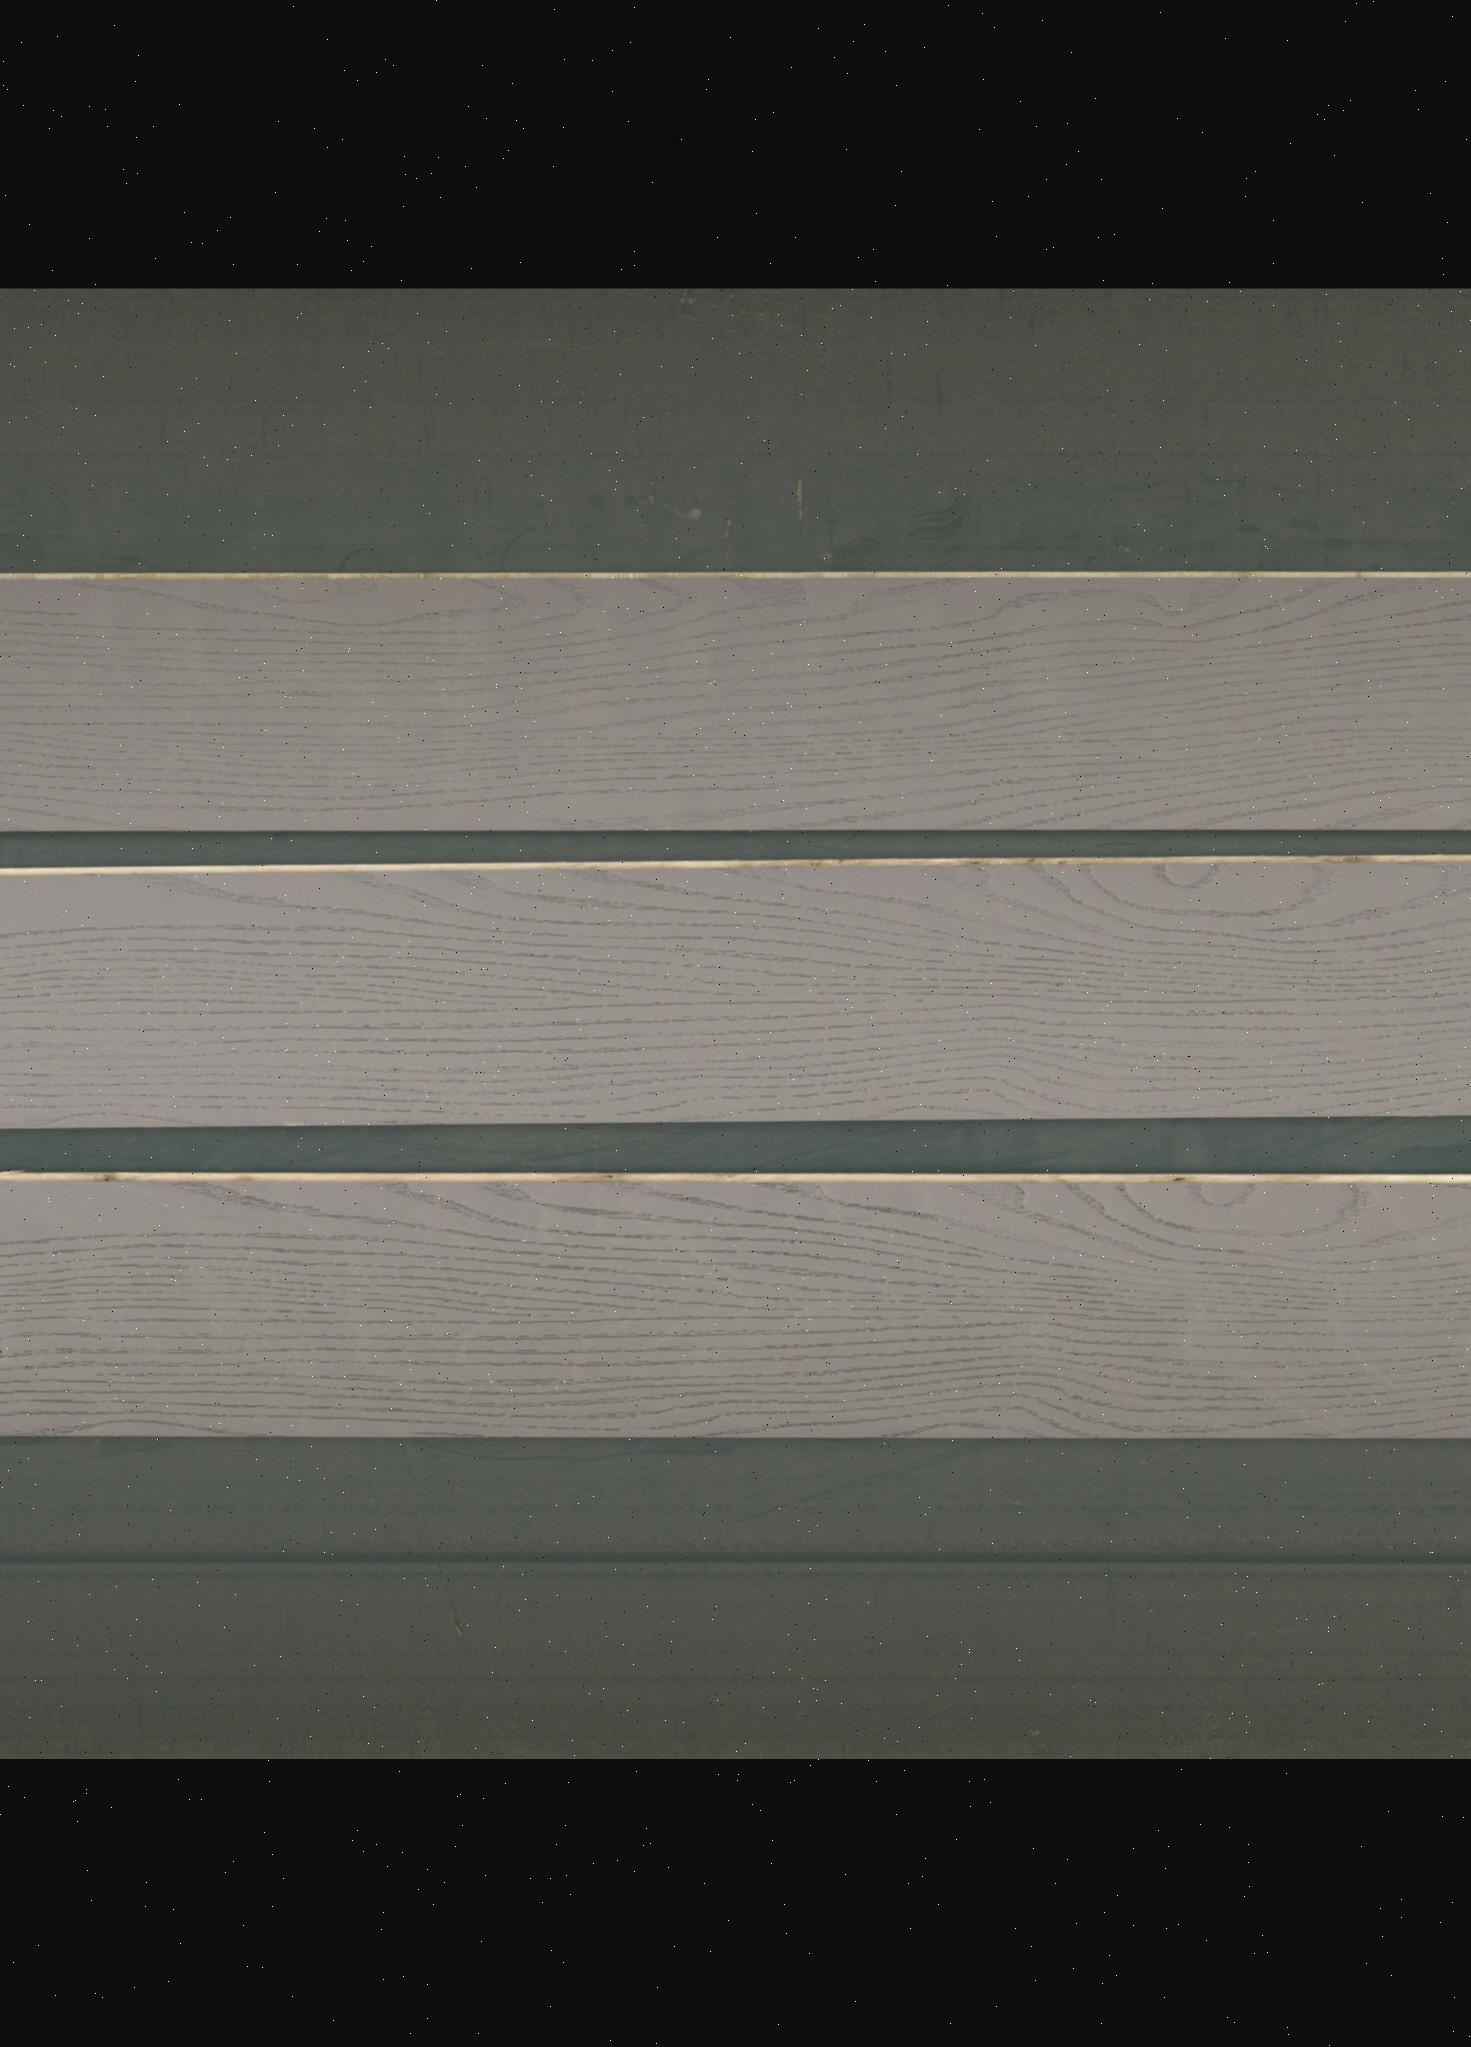
Label: mixers